Maggie Simpson

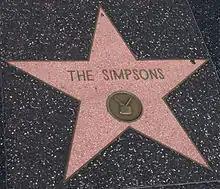
In 2000, Maggie, along with the rest of the Simpson family, was awarded a star on the Hollywood Walk of Fame.

Maggie has received both popular and critical acclaim. Nancy Basile at About.com said her favorite Maggie scenes on "The Simpsons" are the ones that show her acting more like an adult than a one-year-old. Some of her favorite Maggie scenes include scenes from "Sweet Seymour Skinner's Baadasssss Song" and "Lady Bouvier's Lover" where Maggie meets her unibrowed archenemy, Baby Gerald, and the one scene from "" in which Bart is supposed to babysit Maggie, but she escapes and takes Homer's car for a ride. Basile also added that "whether watching 'The Happy Elves' or falling down, Maggie is the cutest baby in the Simpson family". Comedian Ricky Gervais named "And Maggie Makes Three" his second favorite episode of the show and said that the scene in the end where Homer puts up pictures of Maggie over his desk gave him "a lump in the throat thinking about it". Todd Everett at "Variety" called the scene in "Lisa's First Word" where Maggie speaks her first word "quite a heart-melter".